A59 road

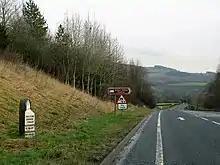
The A59 (new alignment) near Bolton Bridge, approx 3 miles east of Skipton

In Yorkshire at Beamsley Hill, there are two lanes east-bound (on an incline) and a single lane west-bound, some of which was improved at various points during the late 20th century, such as in Hazlewood, where the A59 was rerouted to become a largely straight road, bypassing the now older winding route which exists to its north-west. The A59 was also rerouted just to the east of the Embsay and Bolton Abbey Steam Railway during the same period, requiring construction of a new Bolton Bridge over the River Wharfe, with the former alignment now forming a bridleway.